Action of 29 November 1811

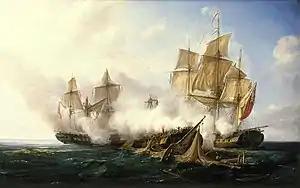
"The Pomone against the frigates HMS Alceste and Active" Pierre-Julien Gilbert, 1837

The action of 29 November 1811 was a minor naval engagement fought between two frigate squadrons in the Adriatic Sea during the Adriatic campaign of the Napoleonic Wars. The action was one of a series of operations conducted by the Royal Navy and the French Imperial Navy to contest dominance over the Adriatic between 1807 and 1814. During this period the Adriatic was surrounded by French territory or French client states and as a result British interference was highly disruptive to the movement of French troops and supplies.